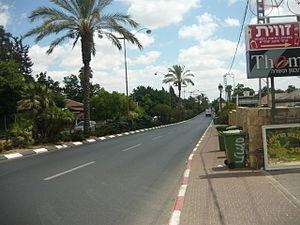
Kfar Malal est un moshav agricole dans la province de Sharon dans le centre d'Israël, lieu de naissance du Premier ministre d'Israël, Ariel Sharon.